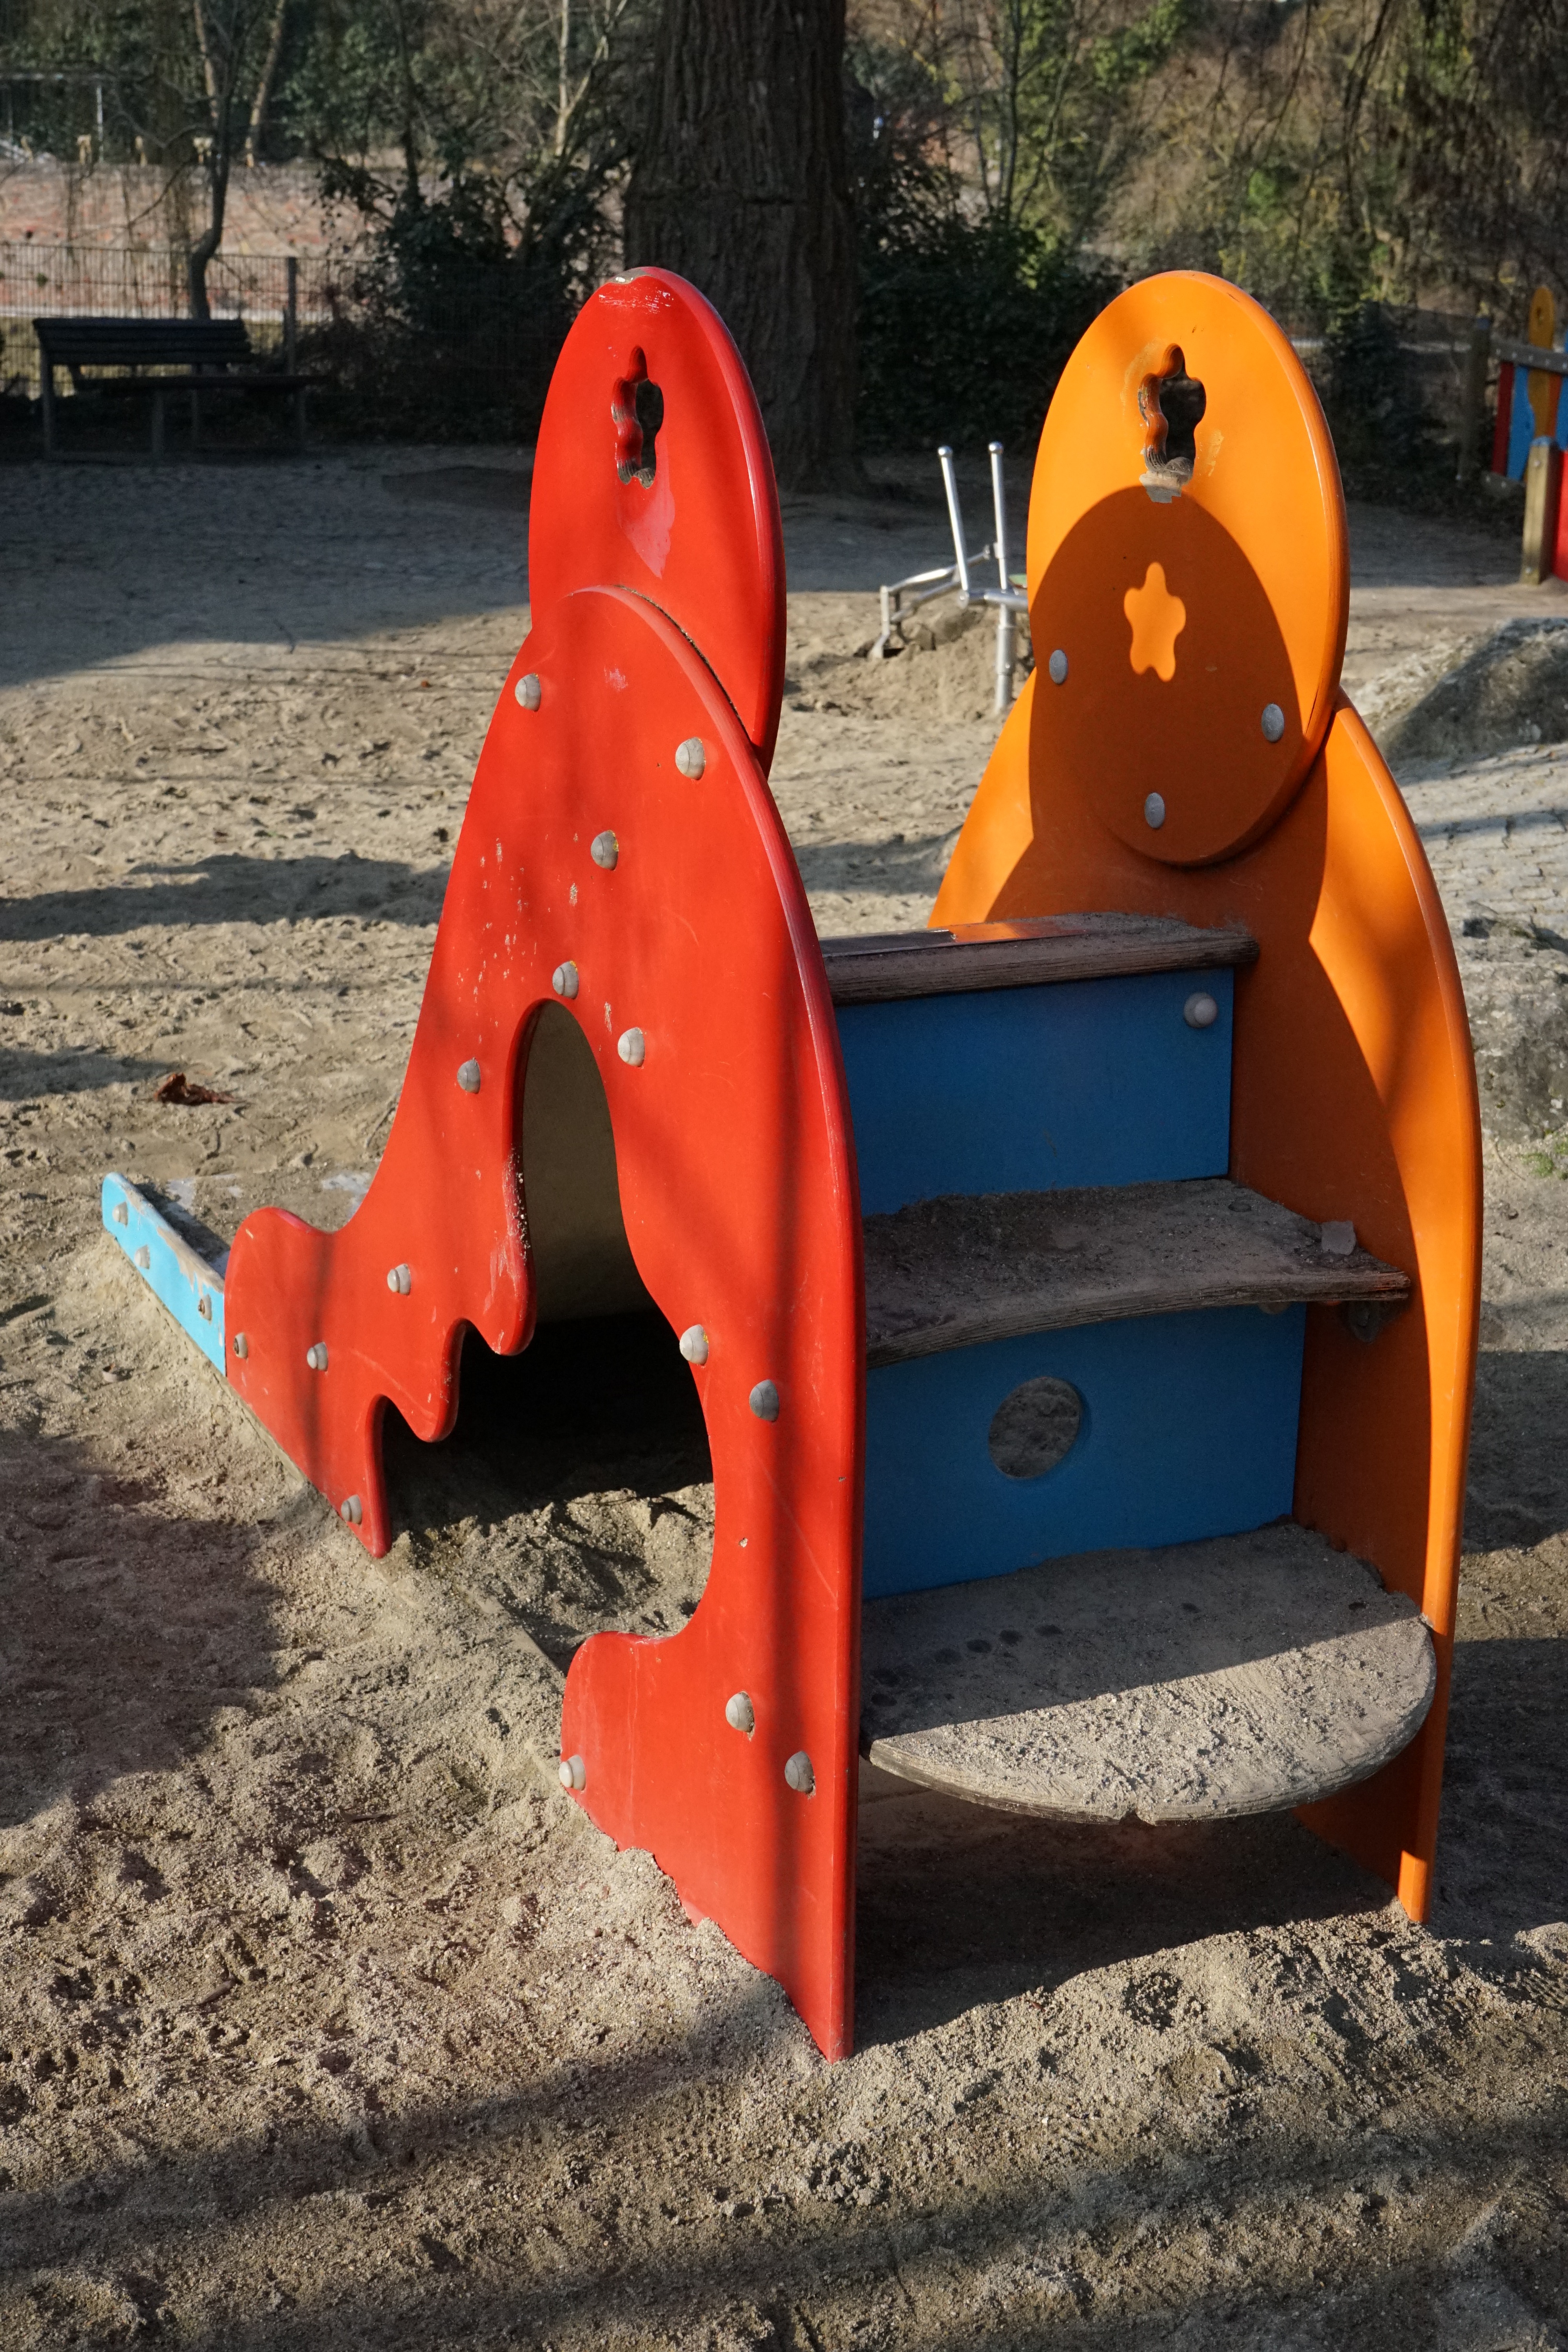
play, city, recreation, red, color, public space, sculpture, playground, slide, children's playground, outdoor play equipment